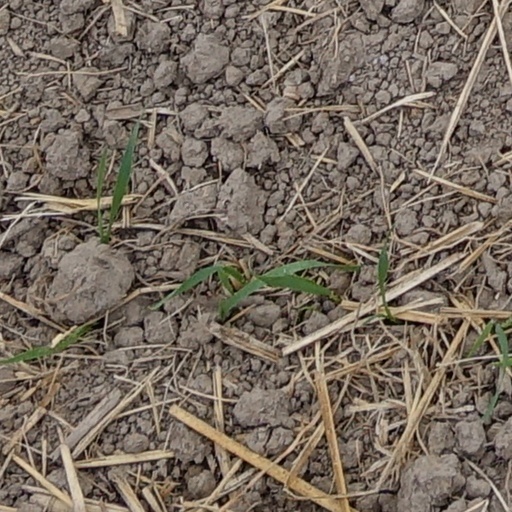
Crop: wheat